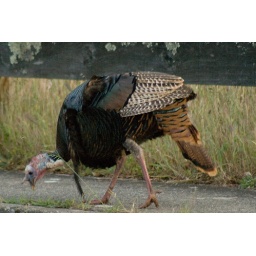
Wild male turkey in front of my house in Novato, California (Marin County).